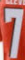
Number: 7